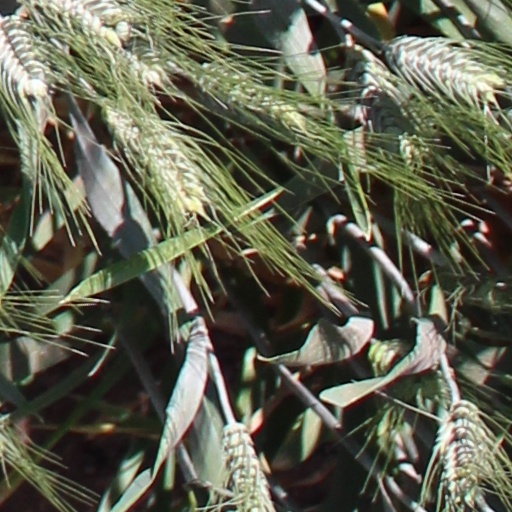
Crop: wheat